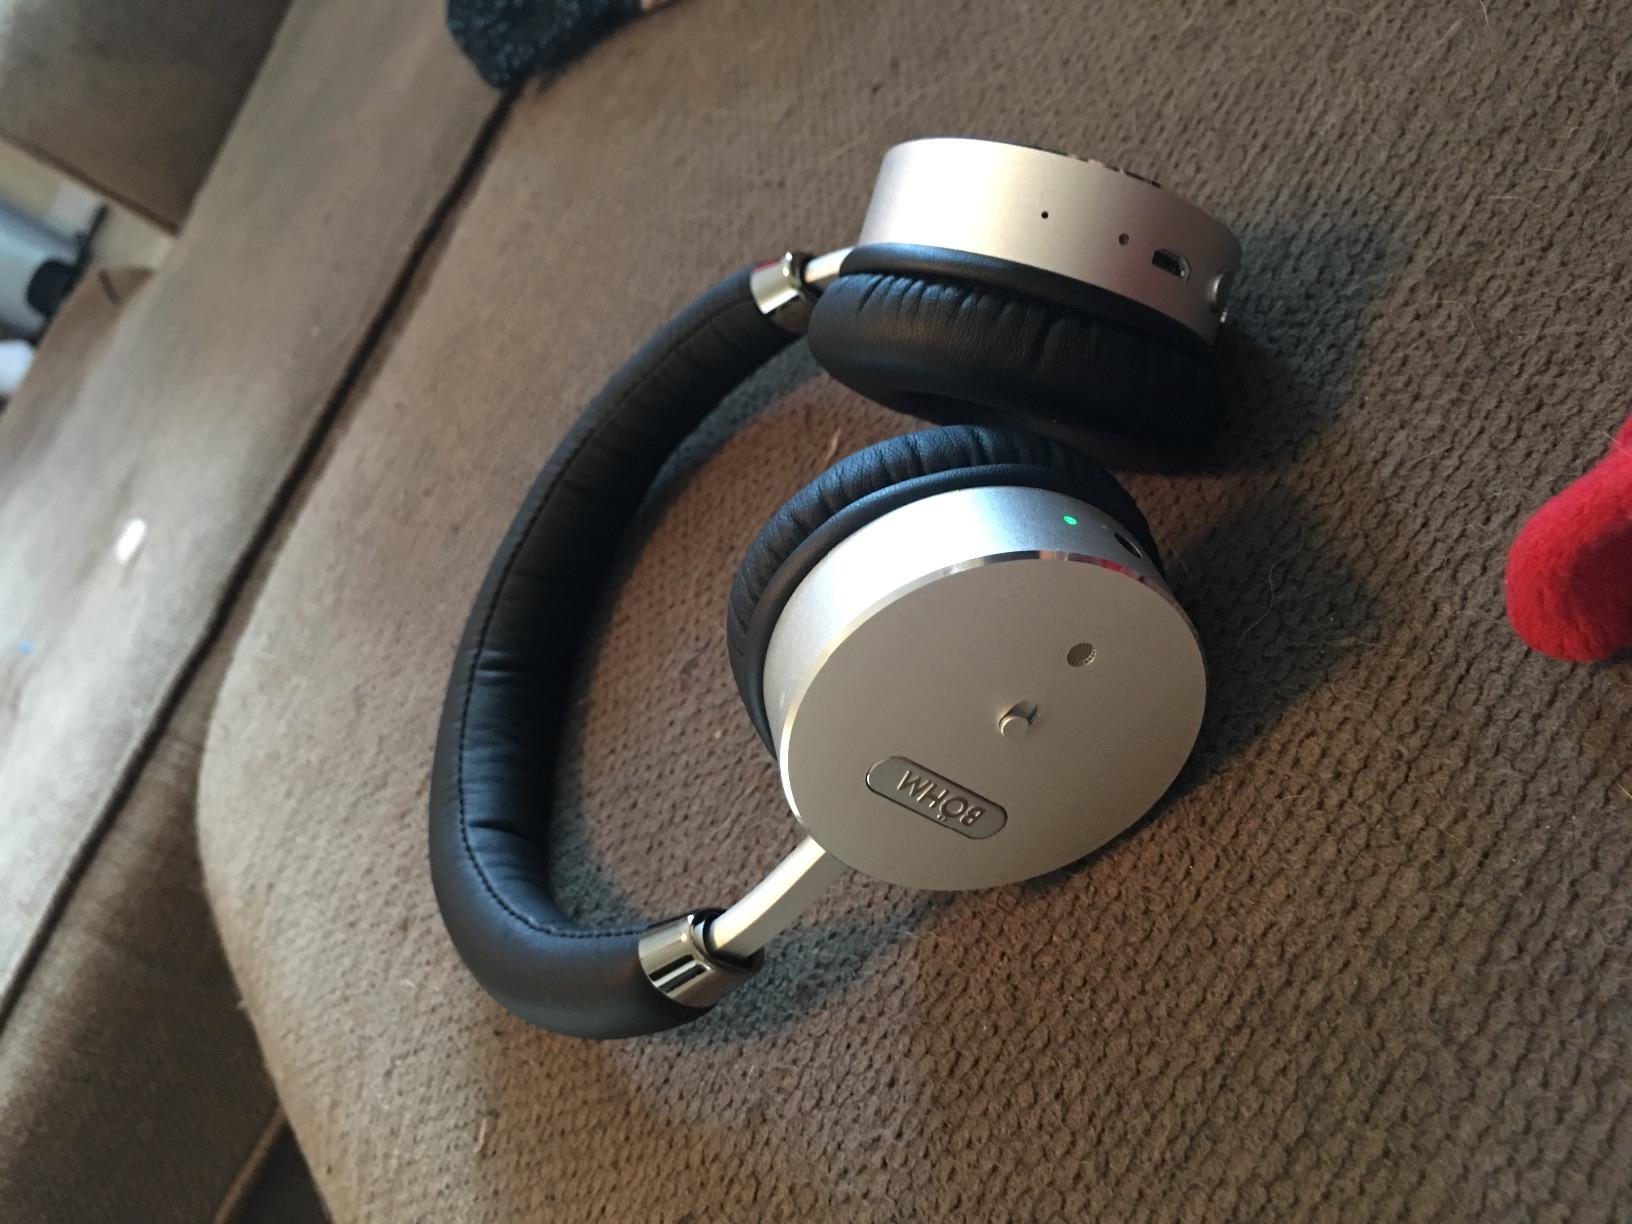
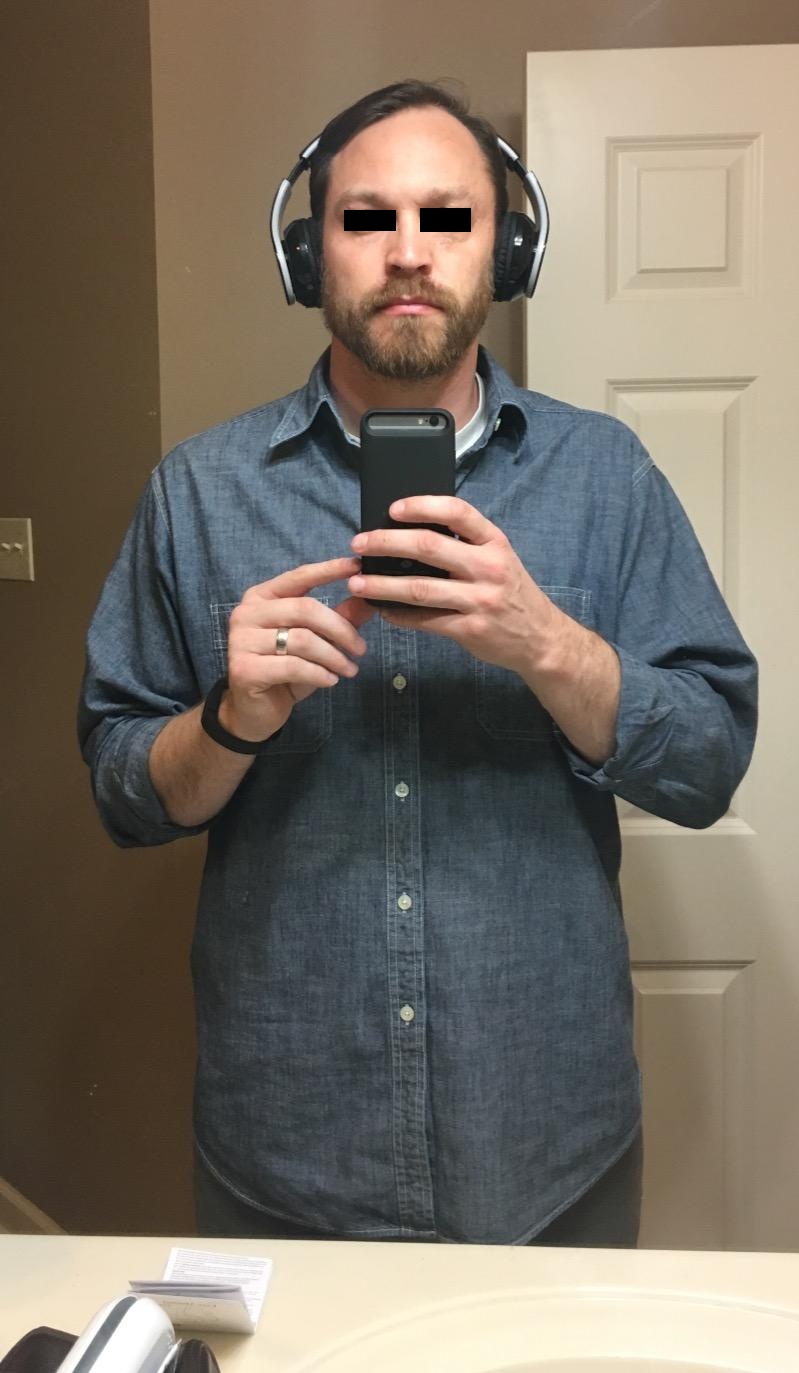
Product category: headphones
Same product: no